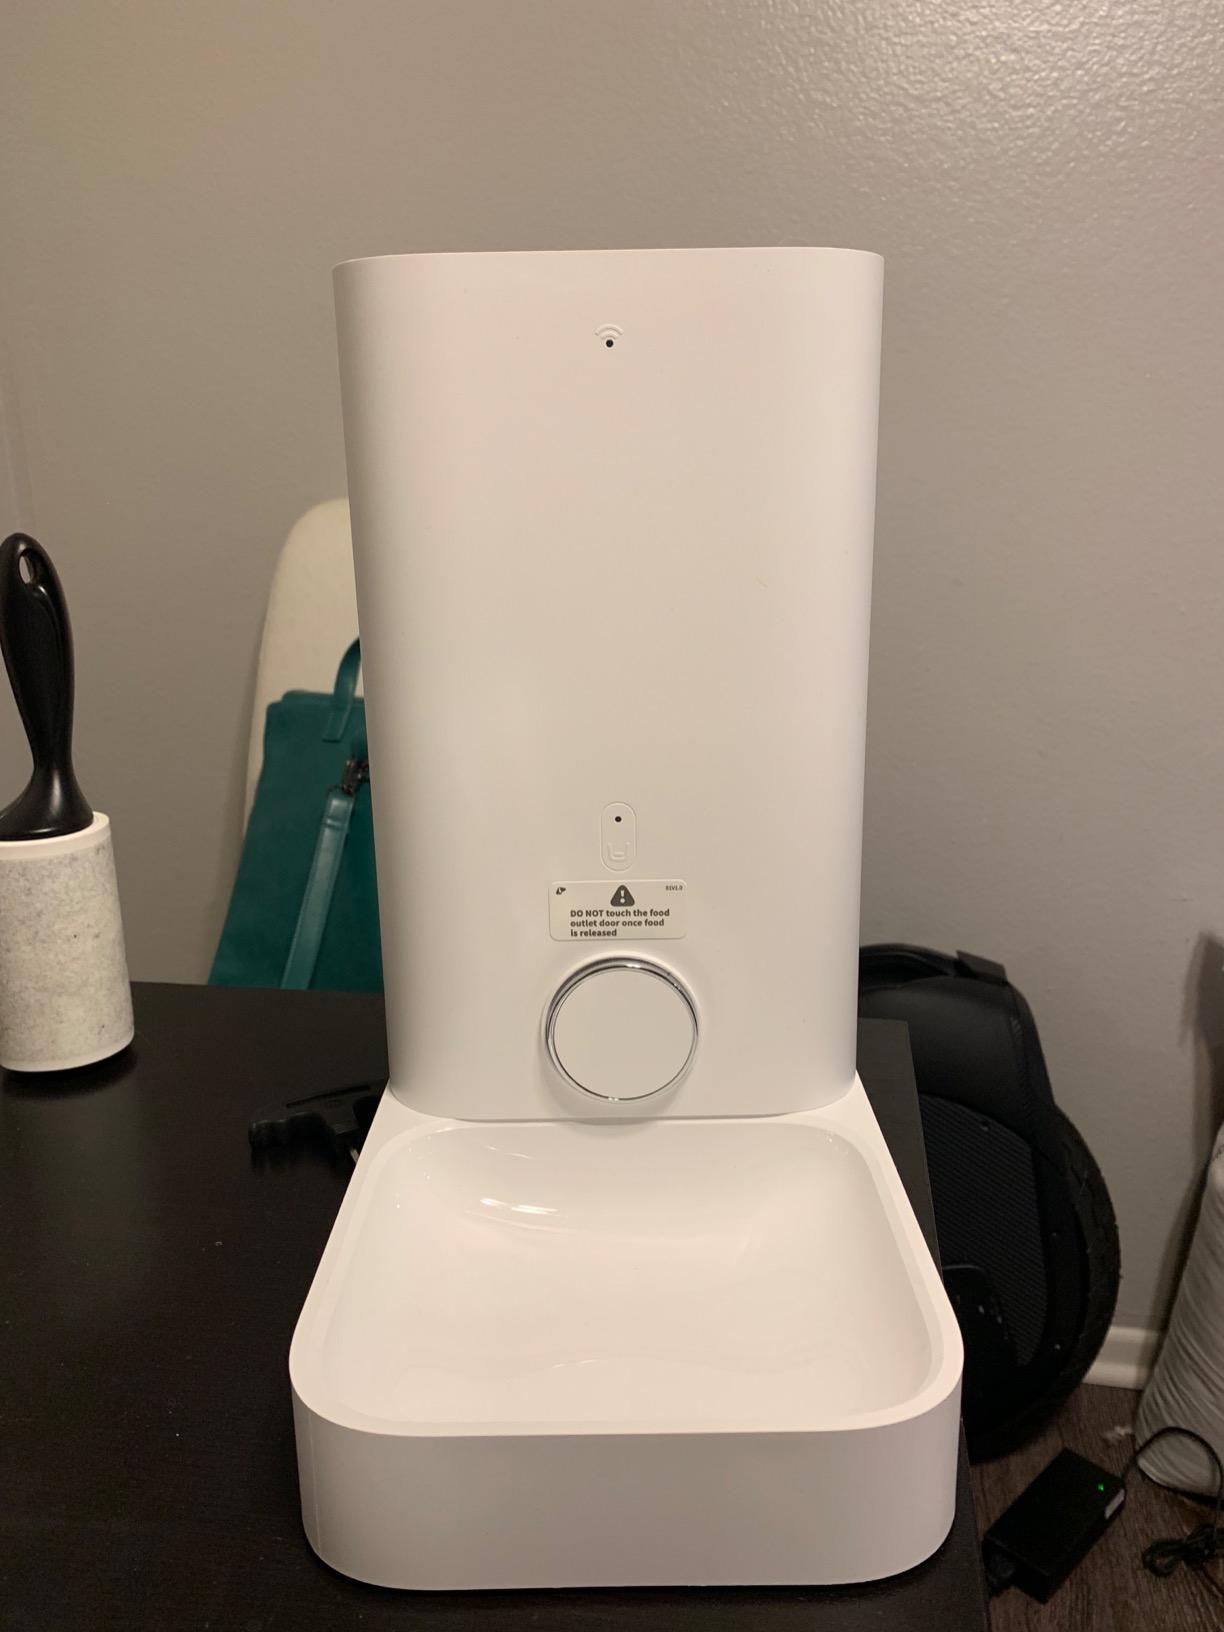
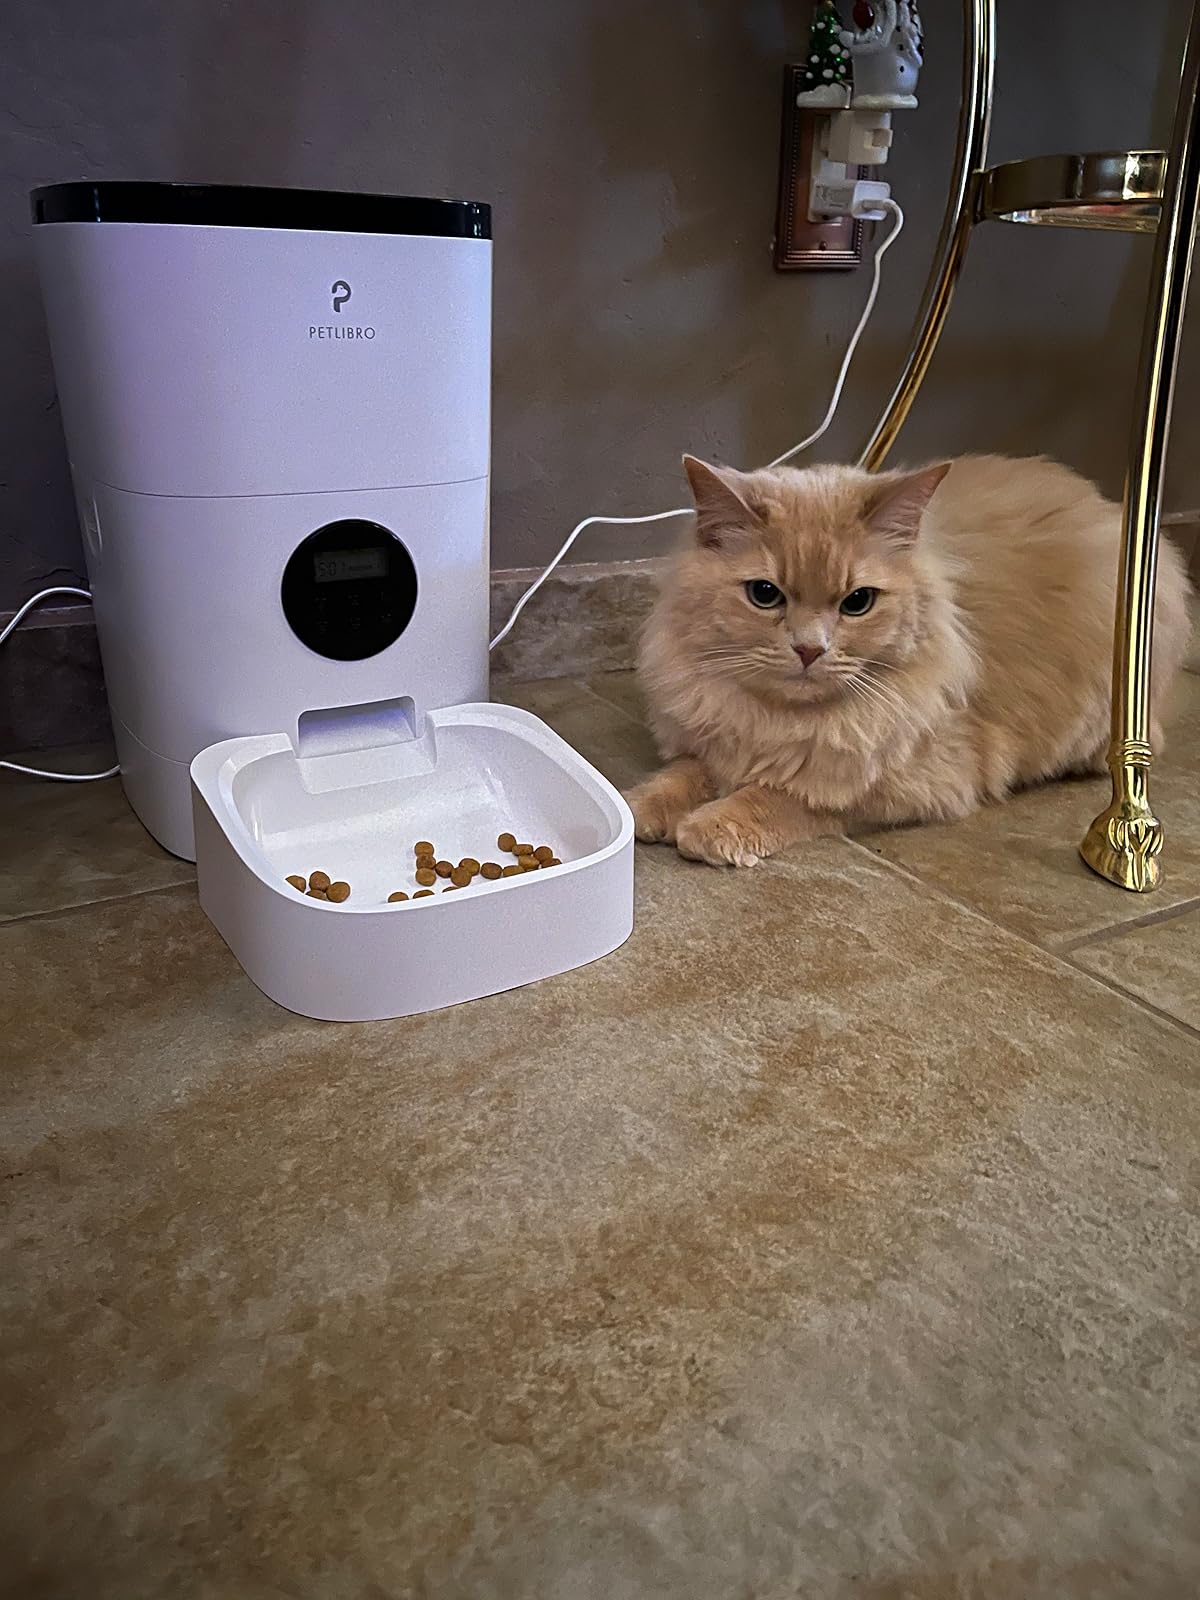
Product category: items_feeder
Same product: no